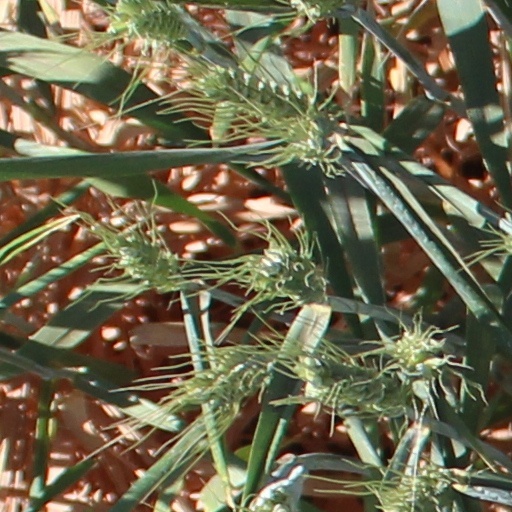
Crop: wheat